Flag of the Philippines

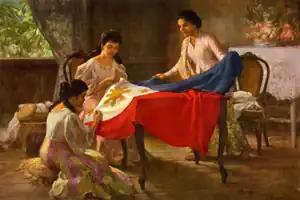
The detail of Fernando Amorsolo's "The Making of the Philippine flag" depicting Agoncillo and company's manual sewing

With the defeat of the Philippine Republic, the Philippines was placed under American occupation and the display of the Philippine flag and other flags and banners associated with the Katipunan were declared illegal by the Flag Act of 1907. This law was repealed on October 24, 1919. With the legalization of display of the Philippine flag, the cloth available in most stores was the red and blue of the flag of the United States, so the flag from 1919 onwards adopted the "National Flag blue" color. On March 26, 1920, the Philippine Legislature passed Act. No 2928 on March 26, 1920, which legally adopted the Philippine flag as the official flag of the Philippine Islands. Up until the eve of World War II, Flag Day was celebrated on annually on October 30, commemorating the date the ban on the flag was lifted.